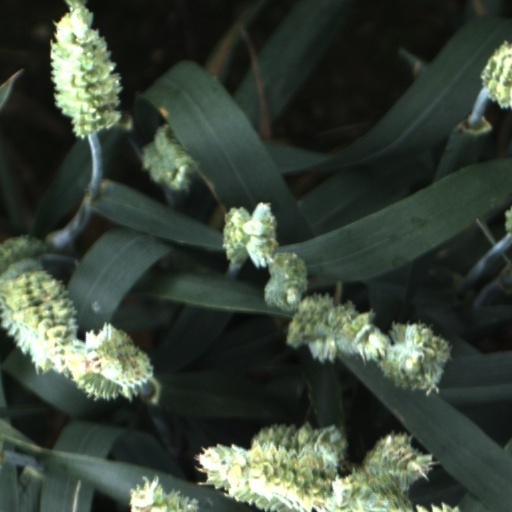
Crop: wheat